Ahmed Albasheer

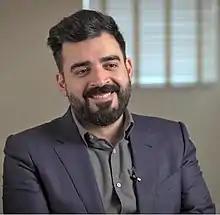
Albasheer on Reason TV in 2021

Ahmed Albasheer (born 17 October 1984) is an Iraqi comedian, journalist, and director, best known as the creator and host of the weekly political satire show "Albasheer Show". He was named one of the twenty most influential people in the Arab world by the Global Influence Research Centre.